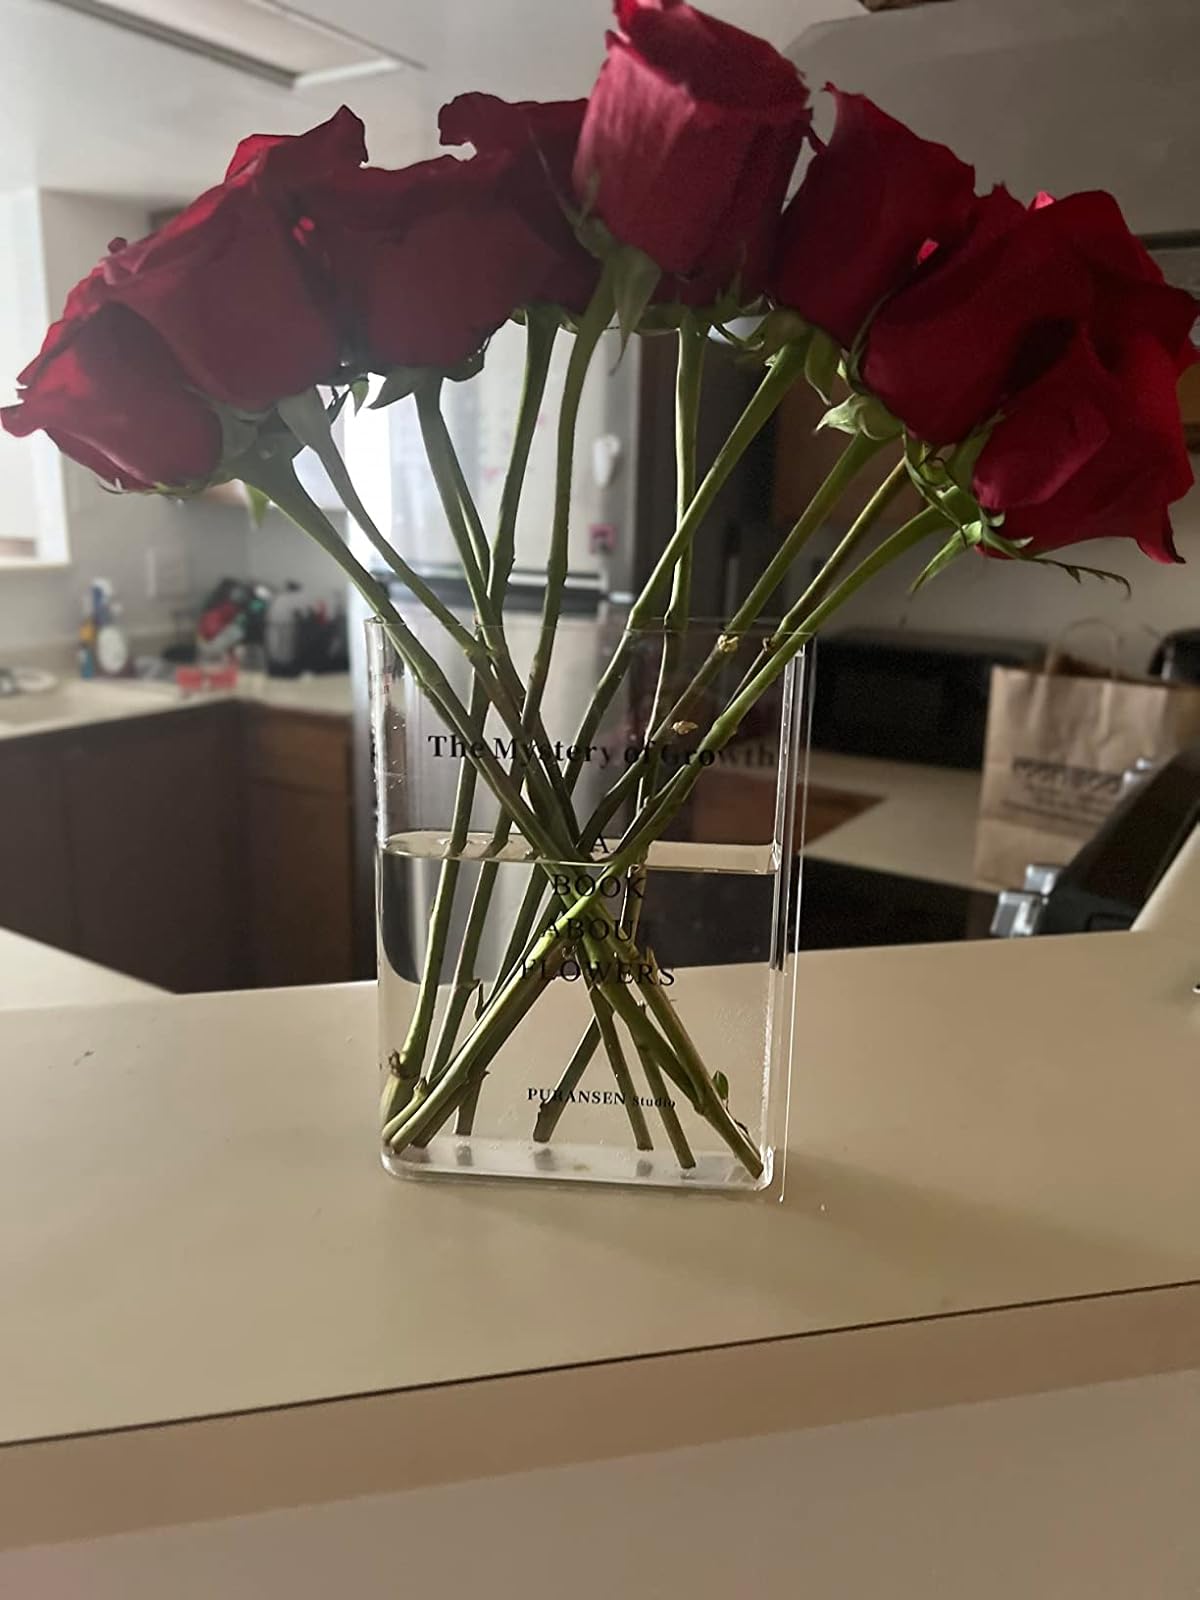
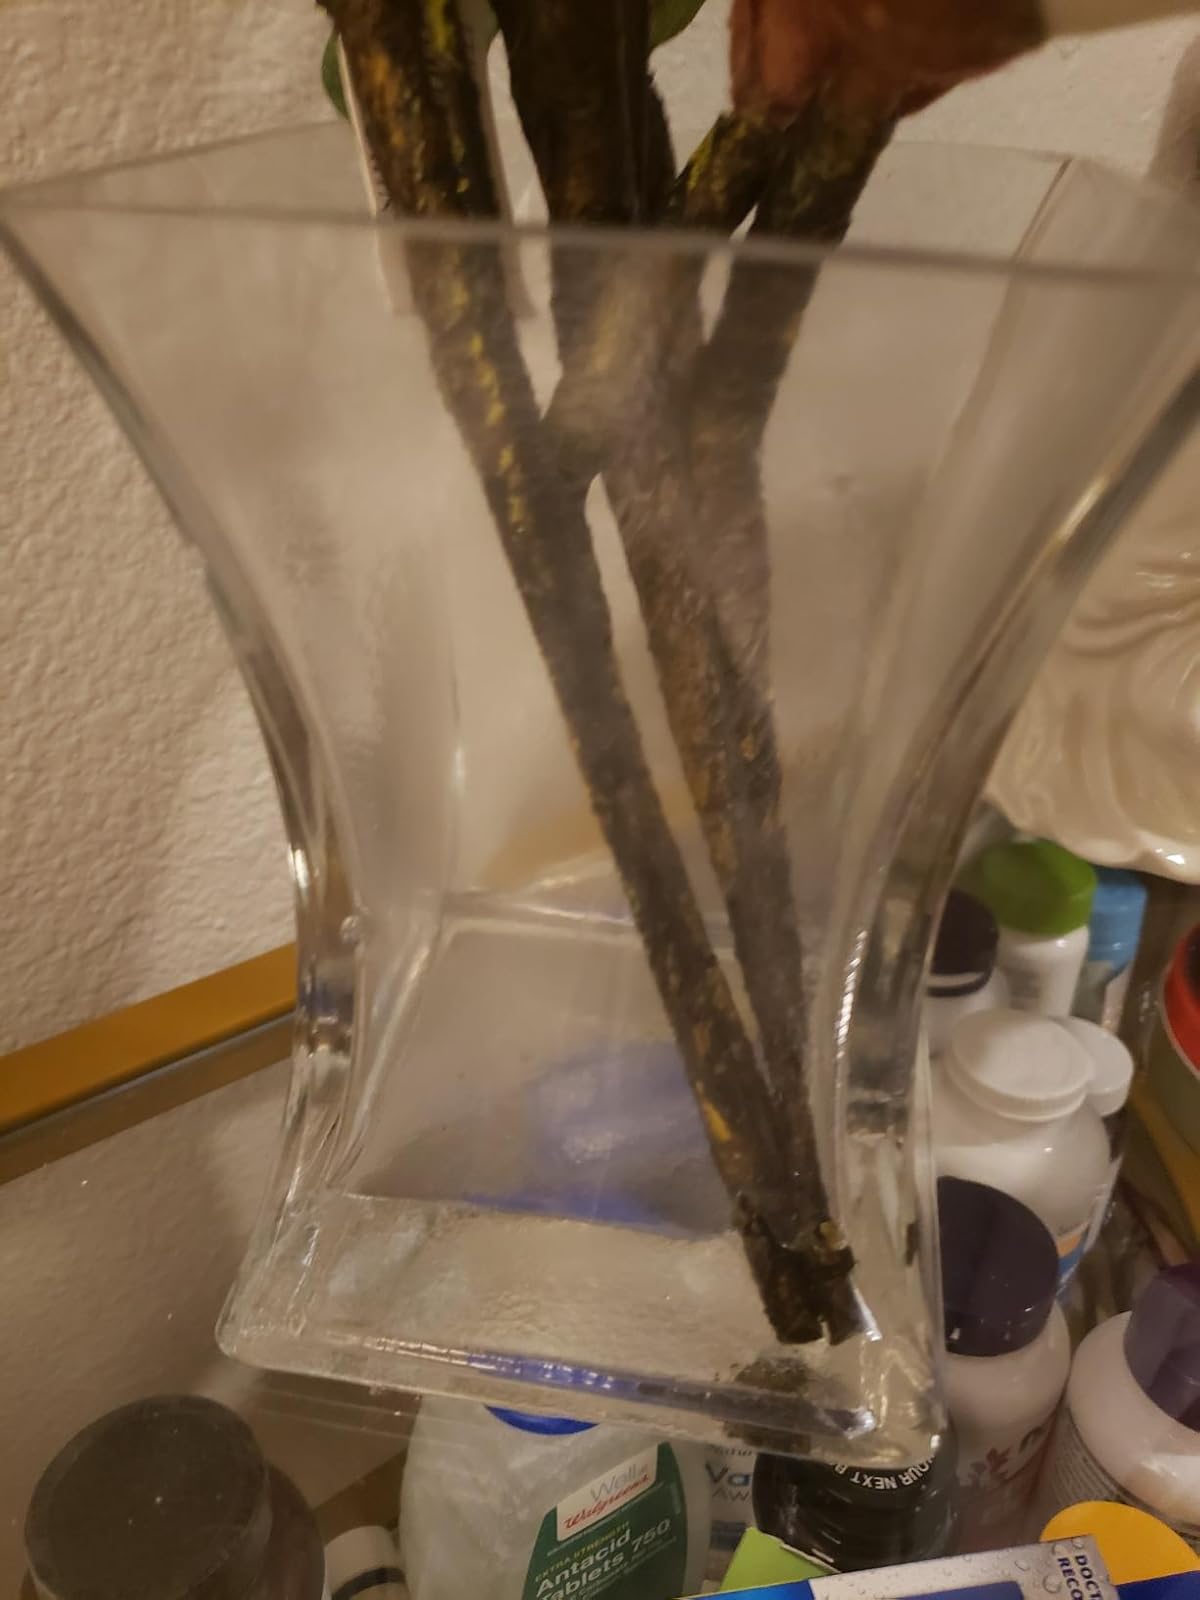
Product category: vase
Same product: no